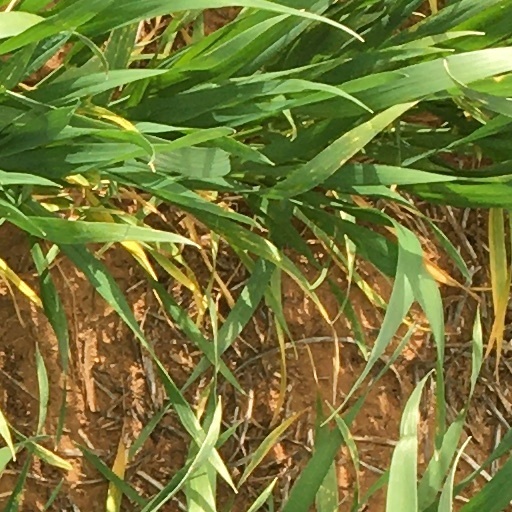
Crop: wheat